Pilâtre (crater)

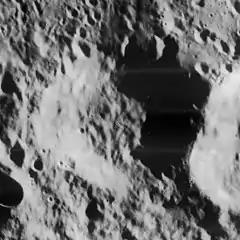
Lunar Orbiter 4 image

Pilâtre is a lunar impact crater near the southwestern limb of the Moon. It is located just to the north-northwest of the much larger walled plain Hausen. The satellite crater Pingré S is attached to the eastern rim, with Pingré itself located farther to the northeast. Just to the west-southwest is Chappe, a formation of similar dimension to Pilâtre.